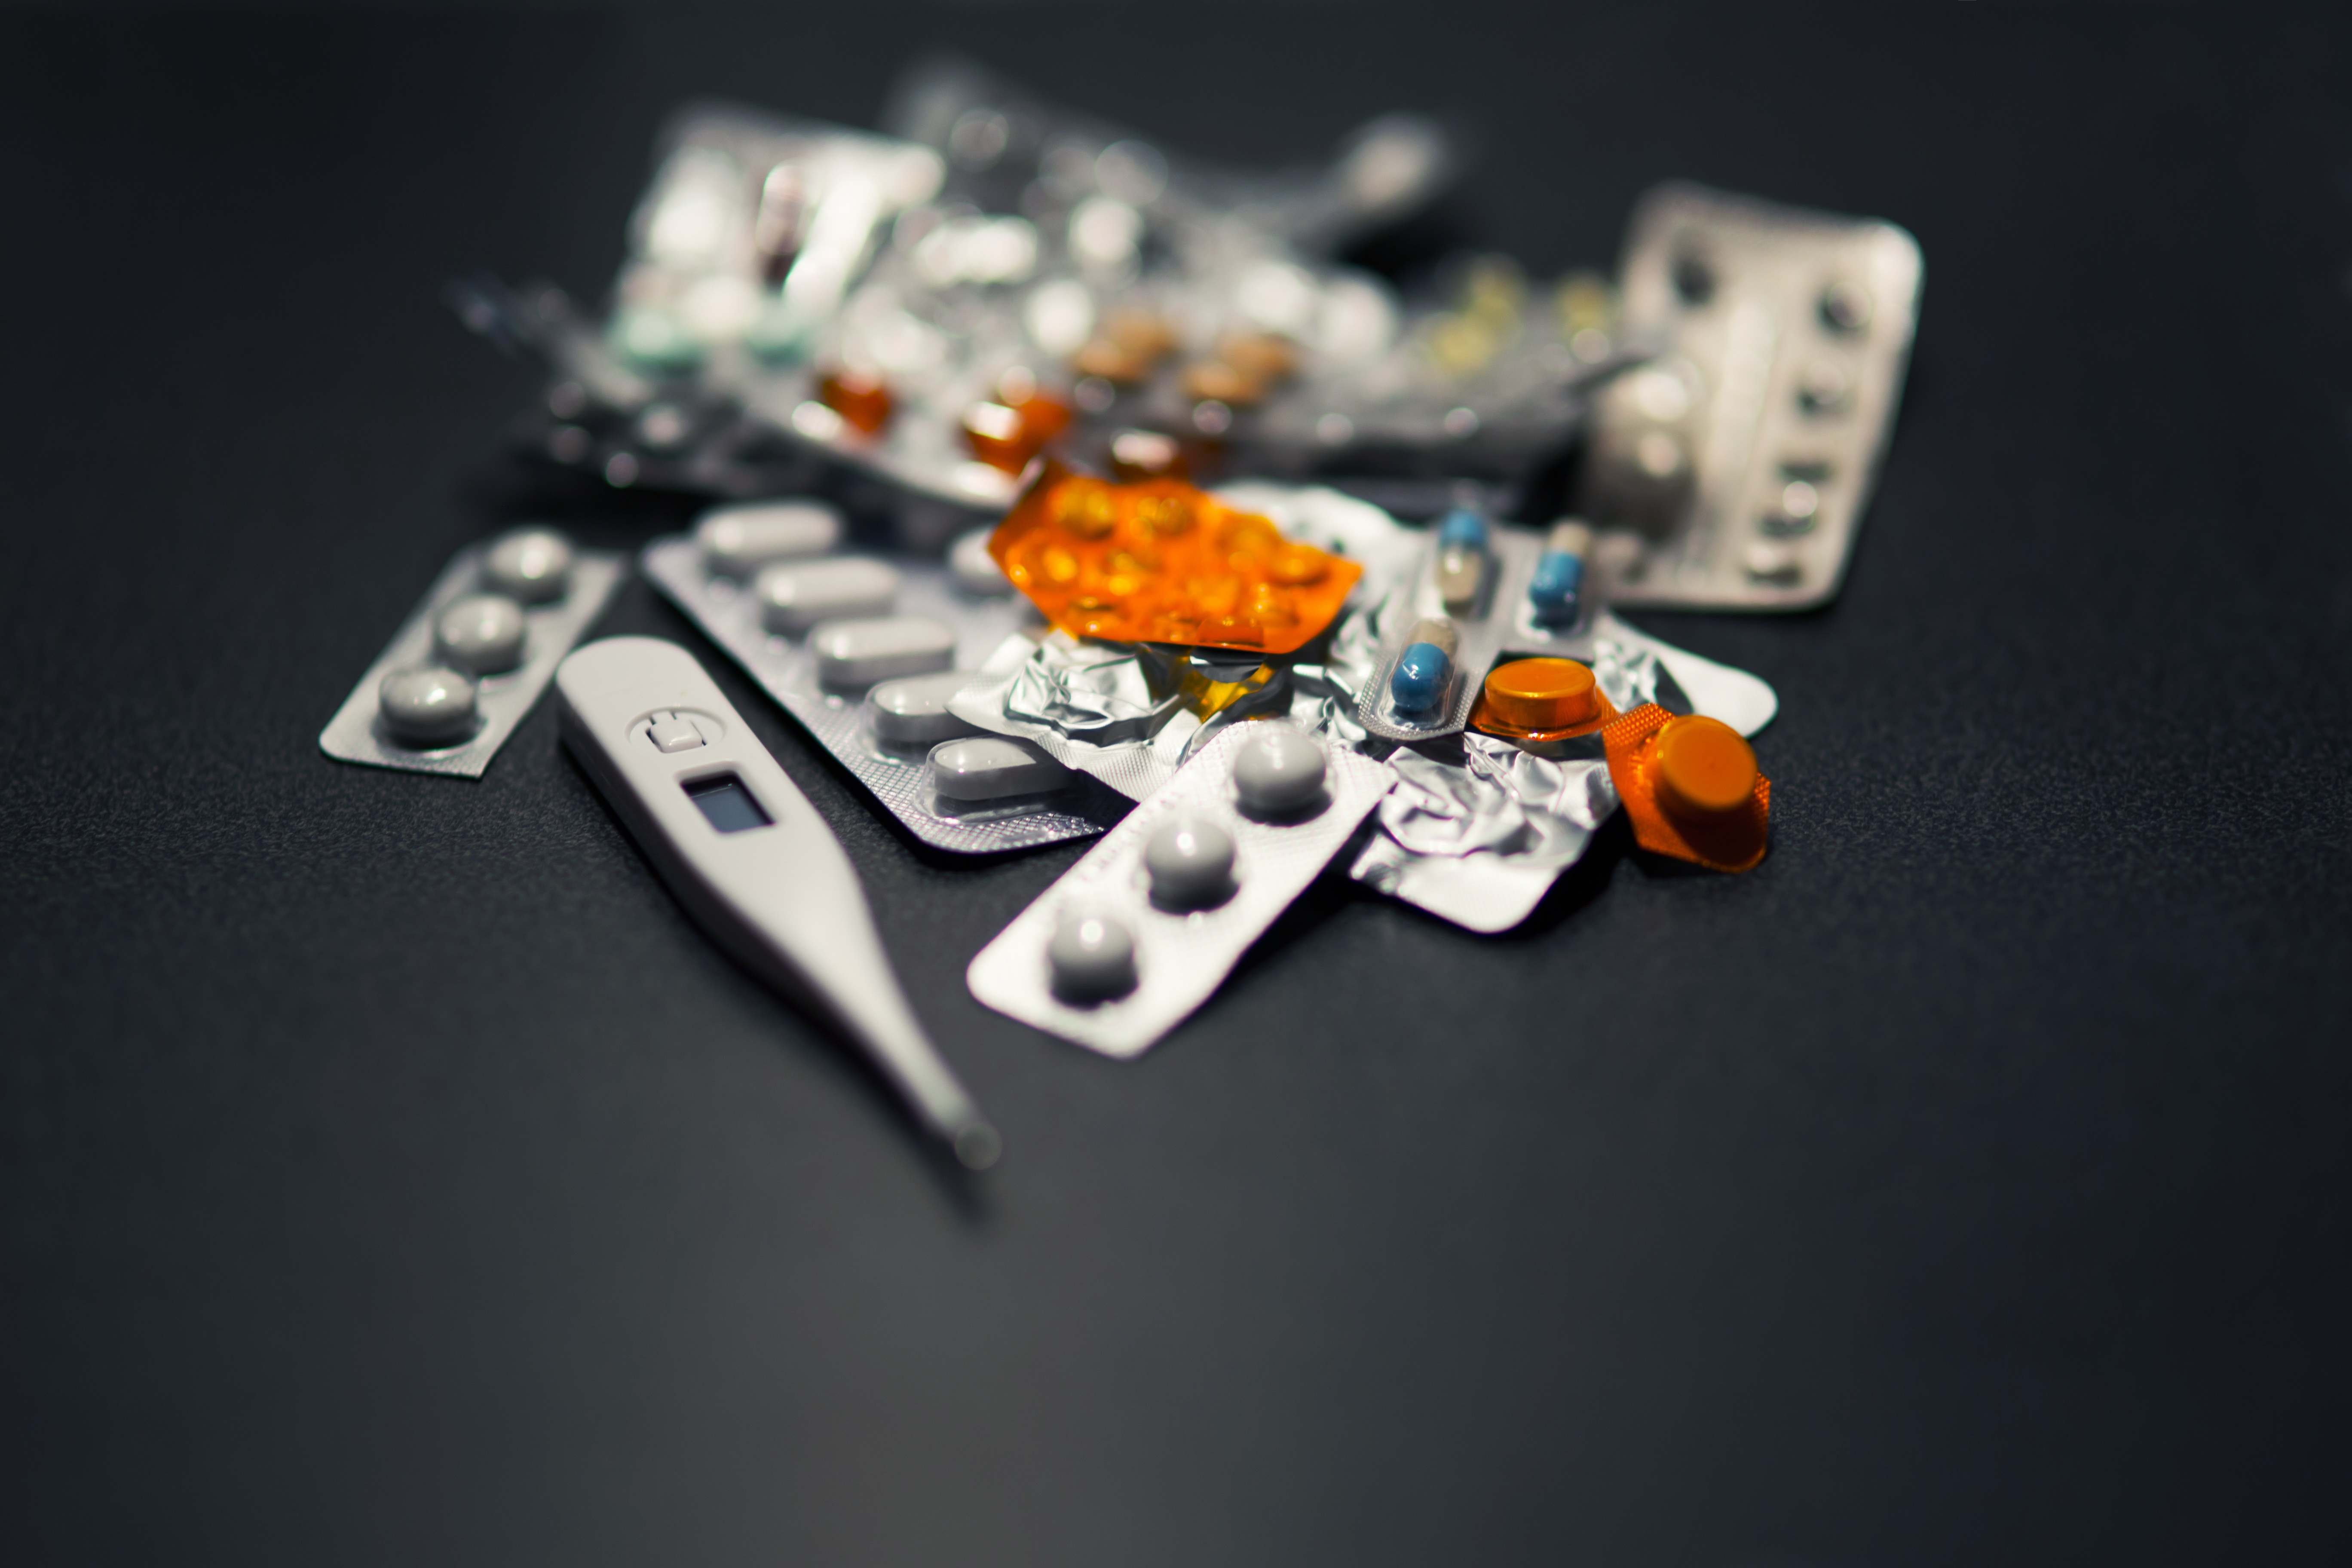
medicine, toy, pills, games, tablets, thermometer, screenshot, computer wallpaper